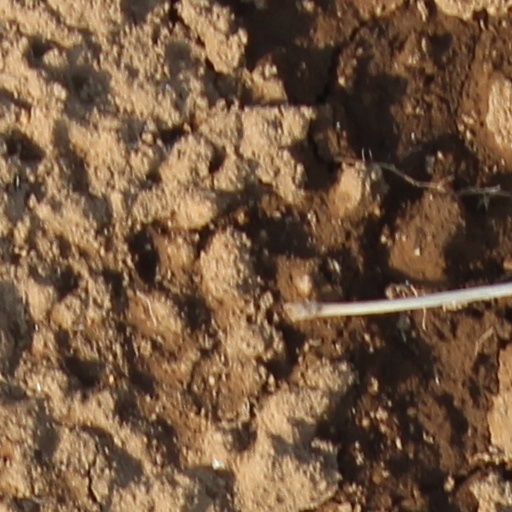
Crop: wheat